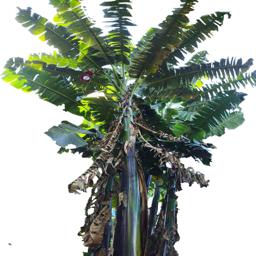
Label: BHIMKOL